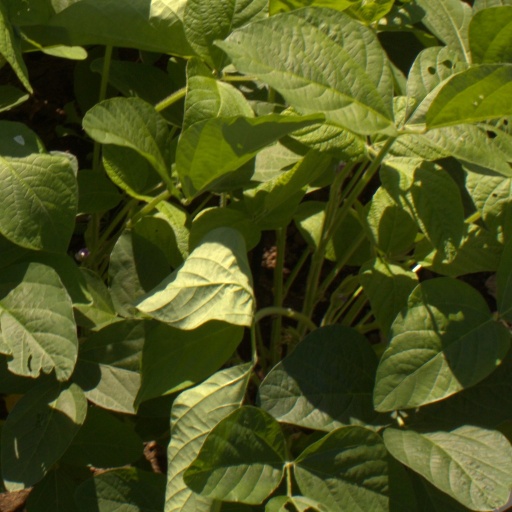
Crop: soybean